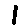
Label: 1